2019 Beach Soccer Intercontinental Cup

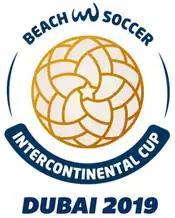

The 2019 Beach Soccer Intercontinental Cup was the ninth edition of the "Beach Soccer Intercontinental Cup", an annual international beach soccer tournament contested by men's national teams. Held in Dubai, United Arab Emirates since its inception, this year's event occurs between 5 and 9 November. The tournament was organised by the Dubai Sports Council (DSC) and Beach Soccer Worldwide (BSWW). Unlike in previous editions, there was no lead sponsor this year.